Shearsby

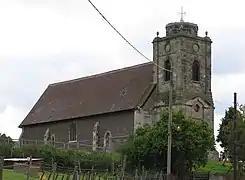
The Church of St Mary Magdelene

Not long after the Inclosure Act 1773, it was recorded that 1,100 acres of land in and around Shearsby belonged to the lord of the manor, George Turvile, esq. It was during this time that a local printer and author, John Nichols, noted whilst visiting the church of St Mary Magdalene that four church bells were stood in the church chancel. He was to learn that one of these bells originated from the nearby ruined church of Knaptoft, and that this bell (whilst in transit to the church in Aylestone, Leicester) was appropriated from its cart by the local villagers while the Aylestone tenants (charged with transporting the bell) stopped to take a drink in the village. On realising the situation, the Aylestone tenants had to leave the village empty handed.